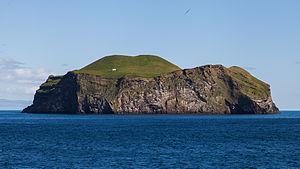
Bjarnarey est une île inhabitée d'Islande située dans les îles Vestmann.